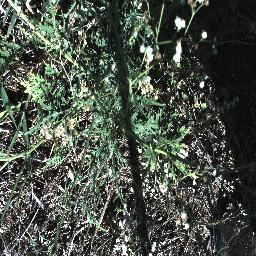
Label: parthenium